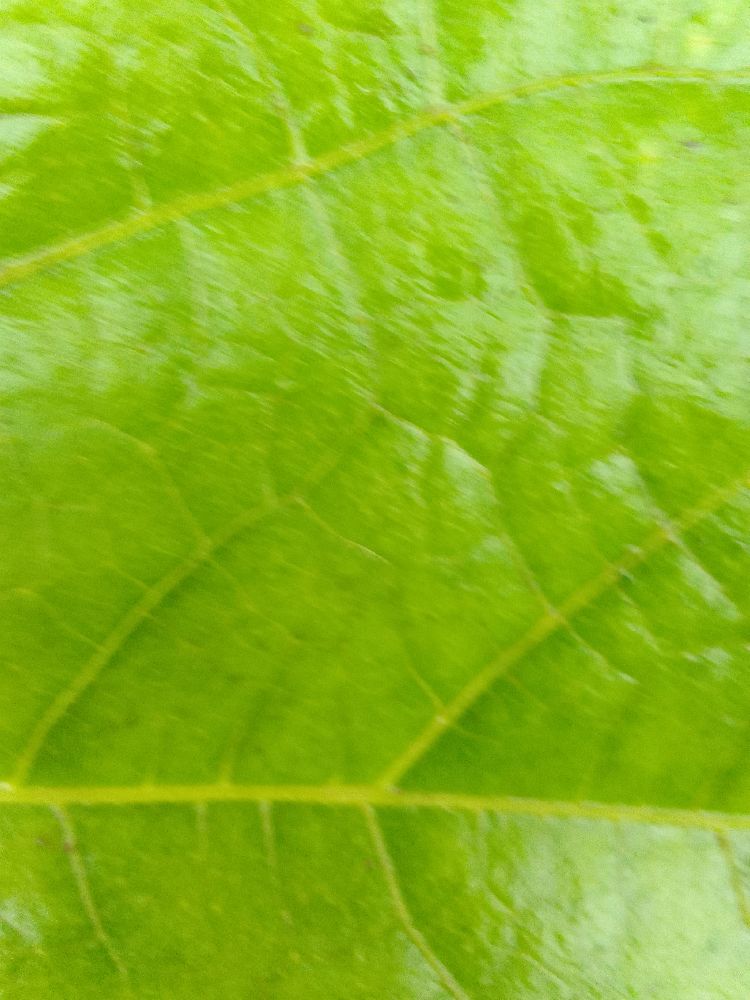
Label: healthy